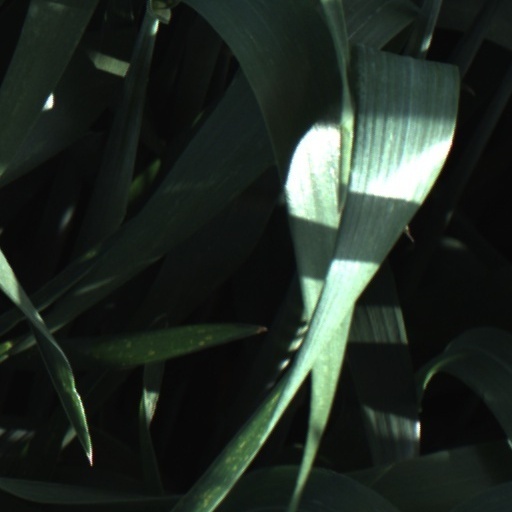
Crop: wheat